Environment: real
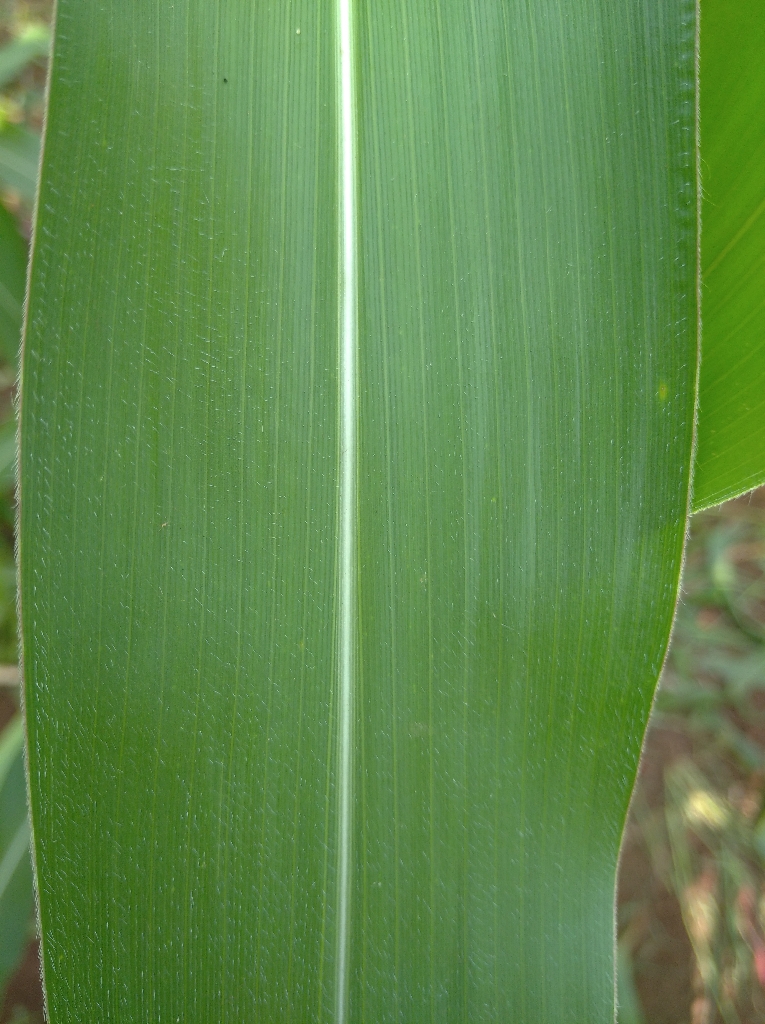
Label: healthy